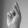
ASL letter: K